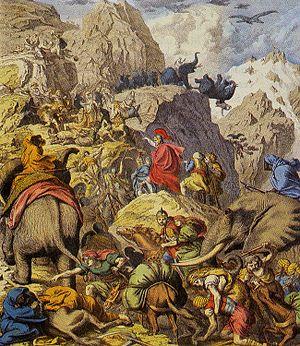
Le Prince, traduction française de l'ouvrage Il Principe ou De Principatibus est un traité politique écrit au début du XVIᵉ siècle par Nicolas Machiavel, homme politique et écrivain florentin, qui montre comment devenir prince et le rester, analysant des exemples de l'histoire antique et de l'histoire italienne de l'époque. Parce que l'ouvrage ne donnait pas de conseils moraux au prince comme les traités classiques adressés à des rois, et qu'au contraire il conseillait dans certains cas des actions contraires aux bonnes mœurs, il a été souvent accusé d'immoralisme, donnant lieu à l'épithète machiavélique. Cependant, l'ouvrage a connu une grande postérité et a été loué et analysé par de nombreux penseurs.
La deuxième guerre punique est le deuxième des trois conflits connus sous le nom de guerres puniques, qui opposent Rome à Carthage. Plus précisément, ce conflit se déroule au IIIᵉ siècle av. J.-C., de 218 à 203 en Europe, puis de 203 à 202 en Afrique.
Hannibal Barca, généralement appelé Annibal ou Hannibal, né en 247 av. J.-C. à Carthage et mort entre 183 av. J.-C. et 181 av. J.-C. en Bithynie, est un général et homme politique carthaginois, généralement considéré comme l'un des plus grands tacticiens militaires de l'histoire.
Grenoble est une commune du sud-est de la France, située dans la région Auvergne-Rhône-Alpes, chef-lieu du département de l'Isère, ancienne capitale du Dauphiné.
Le vallon de Maurin est la partie habitée extrême du département et de la vallée de l'Ubaye dont le cours d'eau majeur y prend sa source. C'est aussi l'extrémité de la commune de Saint-Paul-sur-Ubaye, et du canton de Barcelonnette, situé à leur nord-est ; fine bande territoriale, excroissance, enclavée, séparée des périphéries par de hautes cimes, au sud piémontaises, italiennes et au nord Queyrasines, département des Hautes-Alpes.
Noyarey est une commune française située en région Auvergne-Rhône-Alpes, dans le département de l'Isère. La commune, qui se situe au nord-ouest de Grenoble, fait partie de la métropole Grenoble-Alpes Métropole.
Le col de la Traversette est un col des Alpes du Sud, situé à 2 914 mètres d'altitude, à la frontière entre la France et l'Italie.